Winchester College

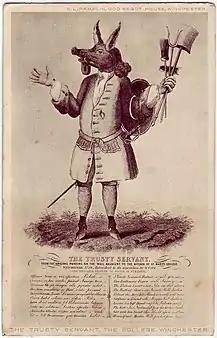
Old-fashioned allegorical print of a man in a long buttoned coat and hose, wearing a sword and holding tools in his hand, with a pig's head and donkey's ears

The Trusty Servant is an emblematic figure in a painting at Winchester College, that serves as the school's unofficial mascot and the name of its alumni magazine. A painting of "The Trusty Servant" and accompanying verses both devised by the poet John Hoskins in 1579 hangs outside the college kitchen. The current version was painted by William Cave the Younger in 1809. The painting depicts a mythical creature with the body of a man, the head of a pig, with its snout closed with a padlock, the ears of an ass, the feet of a stag, and tools in his left hand. The verses are on the virtues that pupils of the college were supposed to have. The college arms are shown in the background of the painting.